Quo Vadis (1913 film)

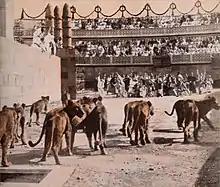
Tinted still from an American advertisement

When the 1924 version was issued, to prevent theatres from showing the 1913 film in competition, the Unione Cinematographica Italiana purchased all rights to the performance of 1913 film in the United States and Australia, including the existing inventory of film prints, stills, posters, and glass slides, from George Kleine, who had obtained the U.S. rights back in 1913.